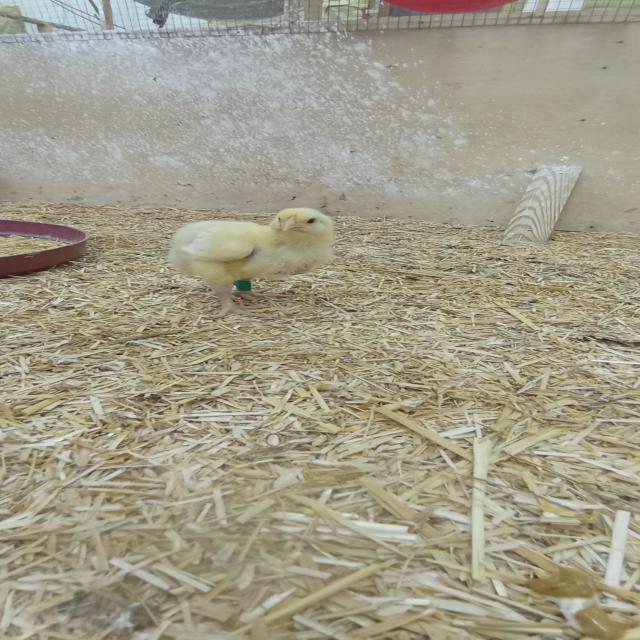
Weight: 236 g